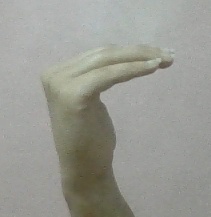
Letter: haa